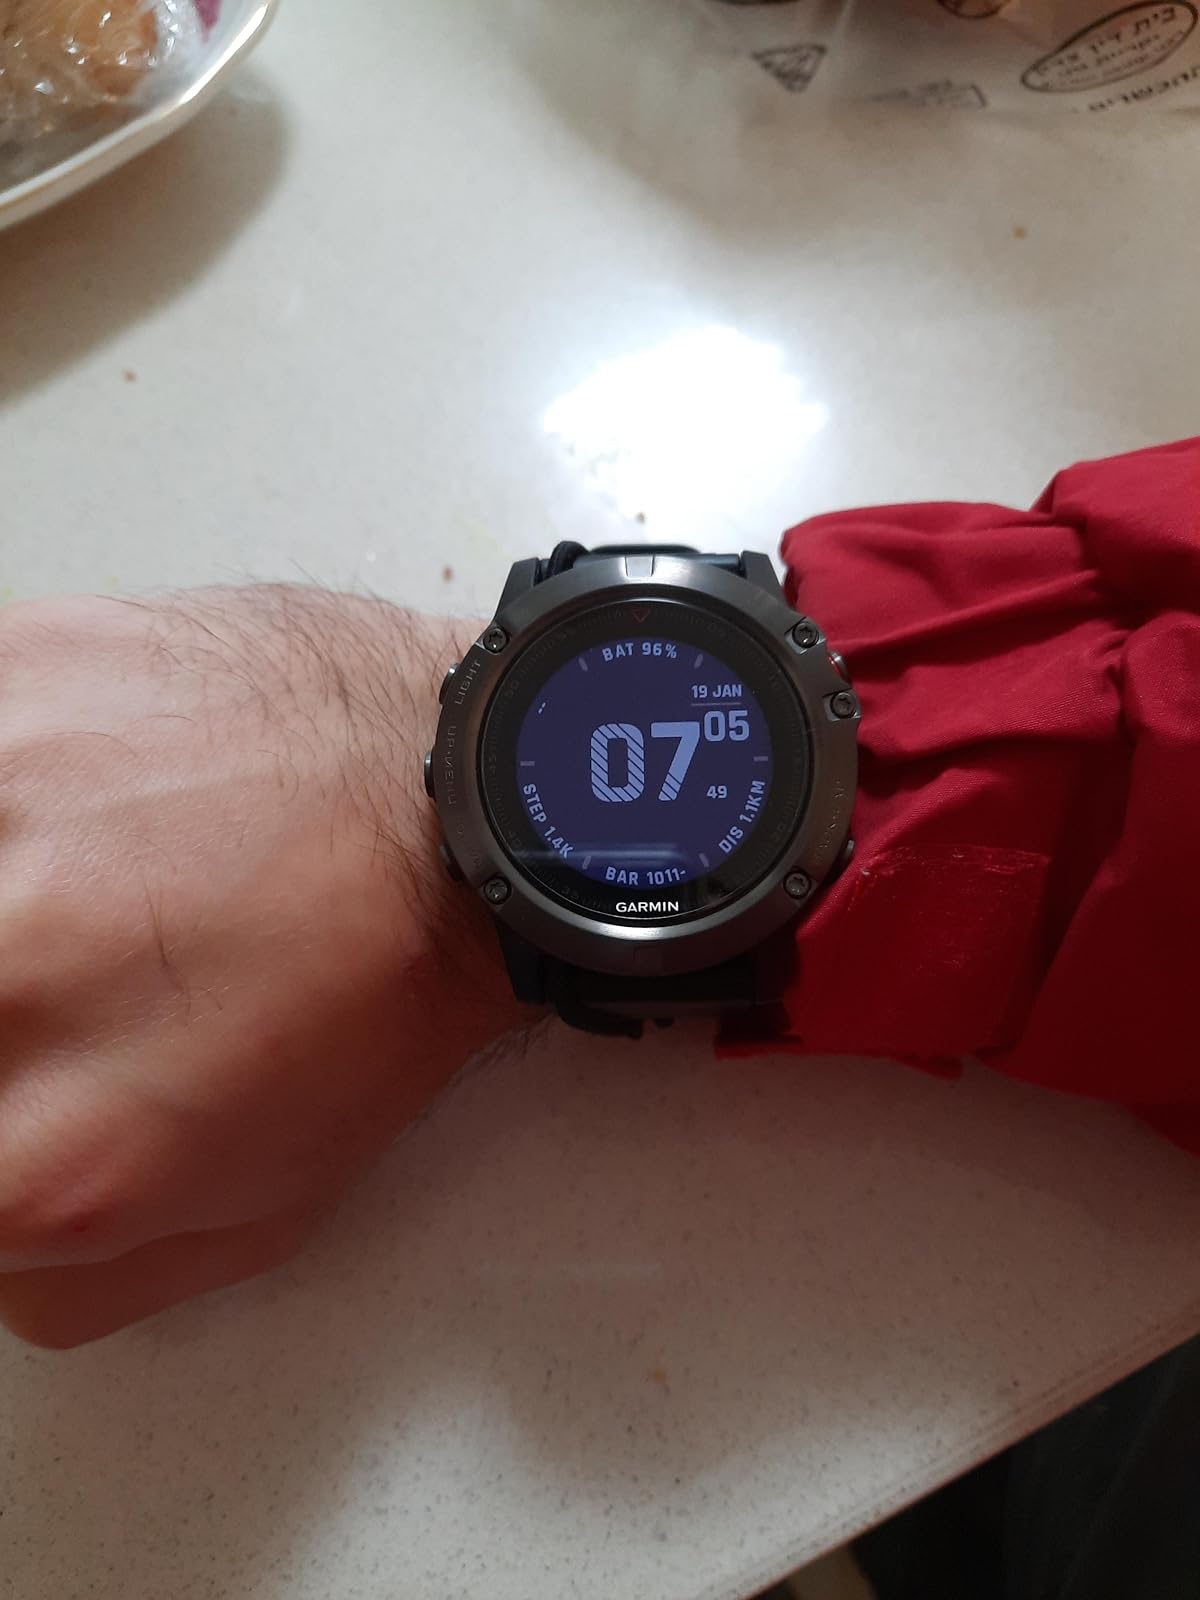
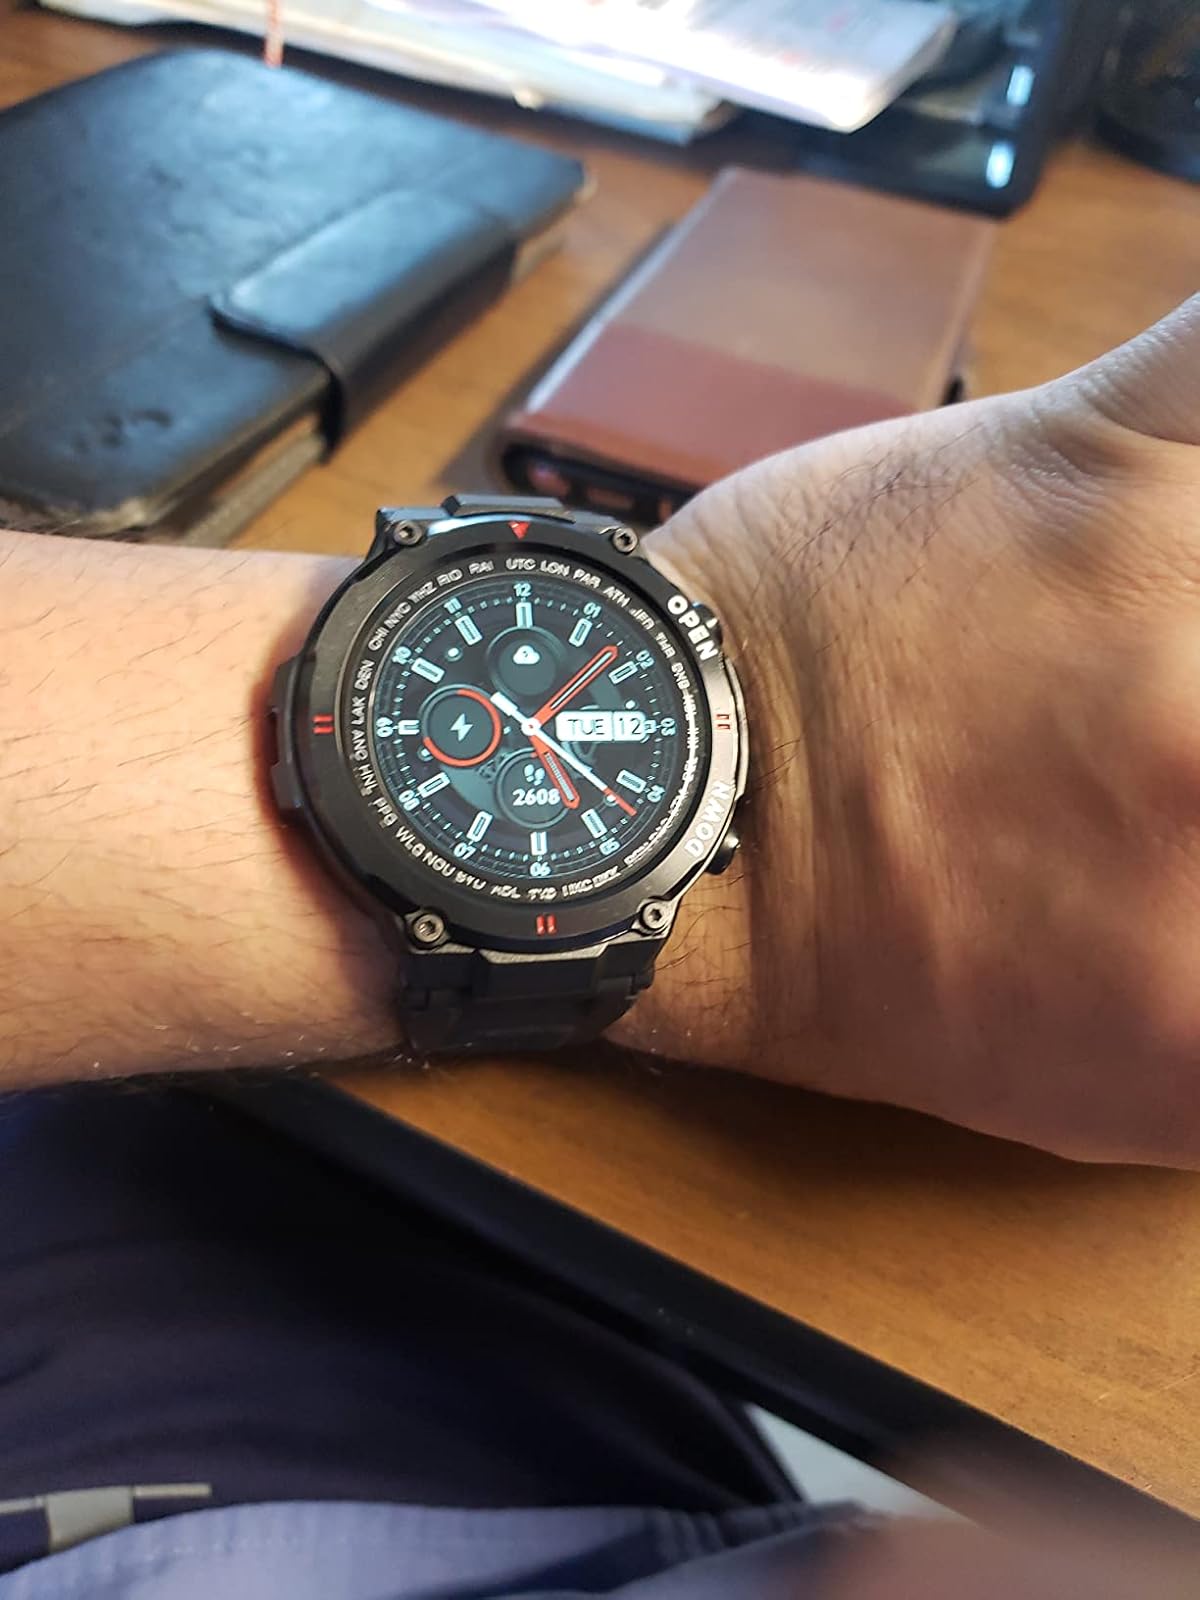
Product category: smartwatch
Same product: no